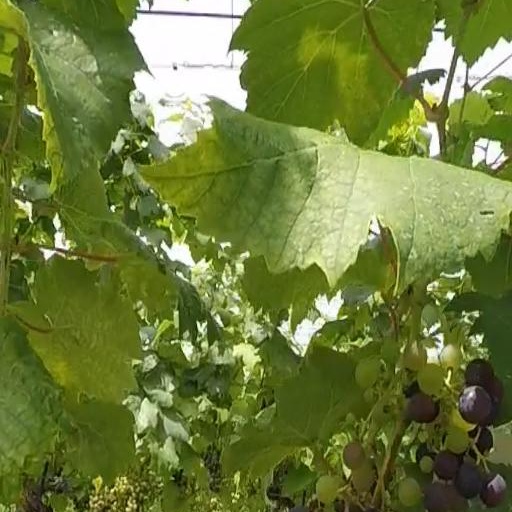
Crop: grape